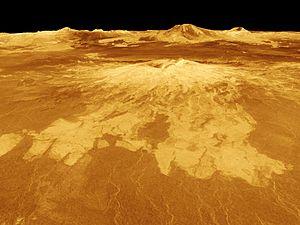
Sapas Mons est un volcan situé sur la planète Vénus par 8,5° N et 188,3° E, dans Atla Regio au nord-ouest de Maat Mons.
Atla Regio est une région volcanique située sur la planète Vénus par 9,2° N et 200,1° E, à l'est nord-est d'Aphrodite Terra dont elle constitue la « queue de scorpion. »